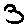
Label: 3